Horse hoof

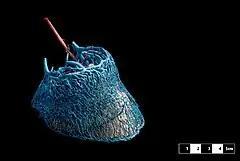
Vascular architecture of a horse hoof

The hoof is made up of two parts. The outer part, called the hoof capsule, is composed of various cornified specialized structures. The inner, living part of the hoof, is made up of soft tissues and bone. The cornified materials of the hoof capsule differ in structure and properties. Dorsally, it covers, protects, and supports P3 (also known as the coffin bone, pedal bone, or PIII). Palmarly/plantarly, it covers and protects specialised soft tissues, such as tendons, ligaments, fibro-fatty and/or fibrocartilaginous tissues, and cartilage. The upper, almost circular limit of the hoof capsule is the coronet (also called coronary band), which is at an angle to the ground of roughly similar magnitude in each pair of feet (i.e., fronts and backs). These angles may differ slightly from one horse to another, but not markedly. The walls of the hoof originate from the coronary band. Walls are longer in the dorsal portion of the hoof (toe), intermediate in length in the lateral portion (quarter), and short in the palmar/plantar portion (heel). Heels are separated by an elastic, resilient structure named the 'frog'. In the palmar/plantar part of the foot, above the heels and the frog, there are two oval bulges named the 'bulbs'.